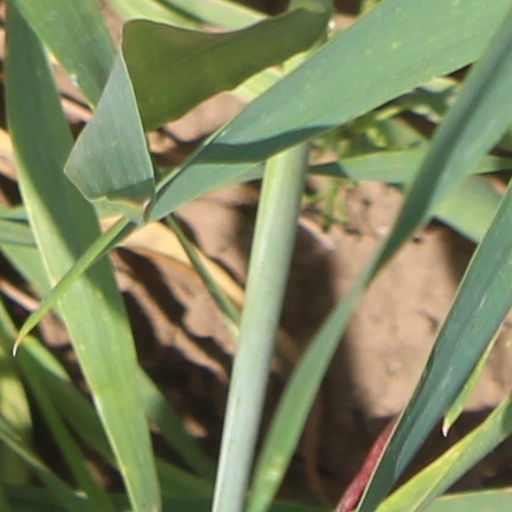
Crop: wheat